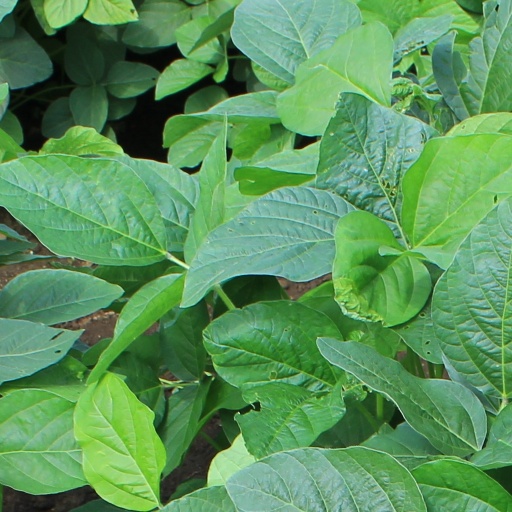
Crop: soybean